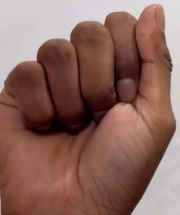
ASL sign: A